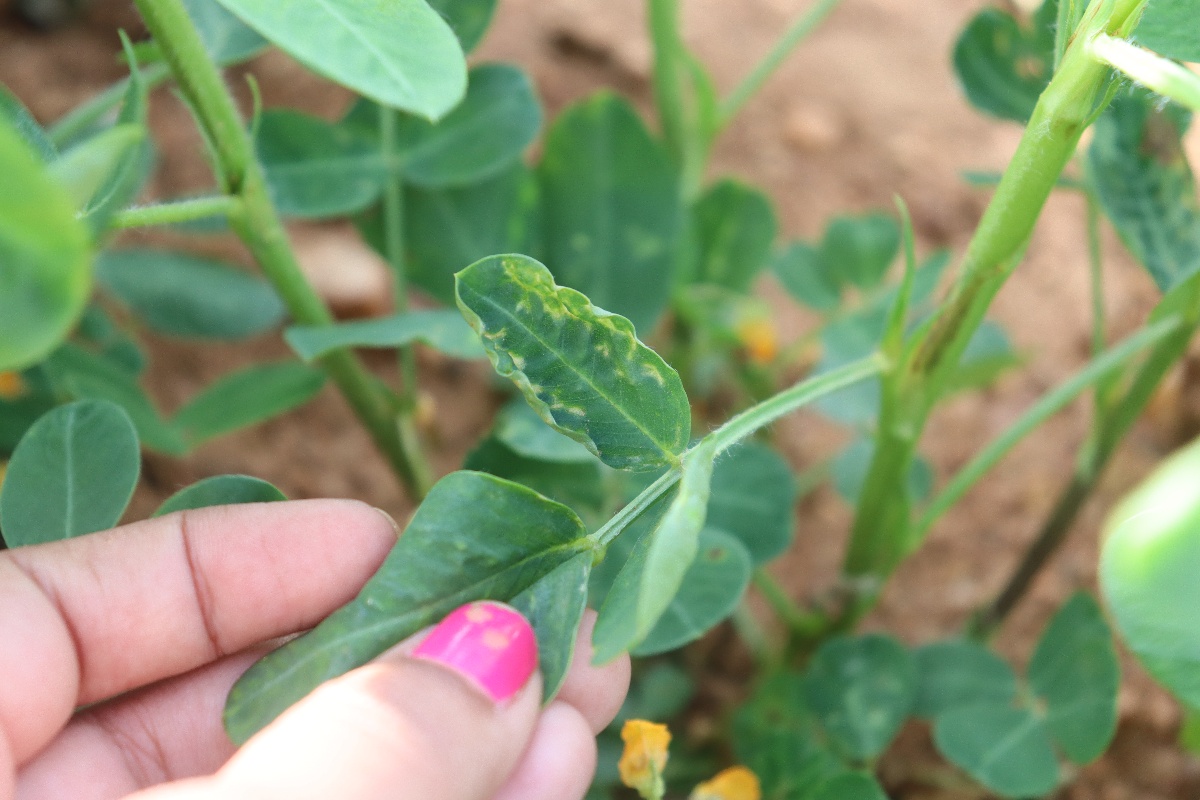
Label: early_leaf_spot